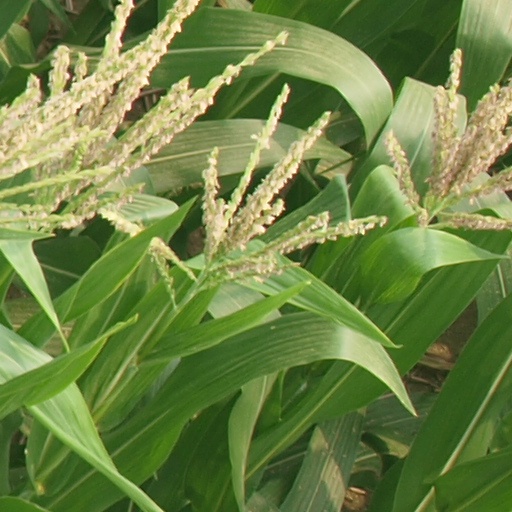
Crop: maize; corn